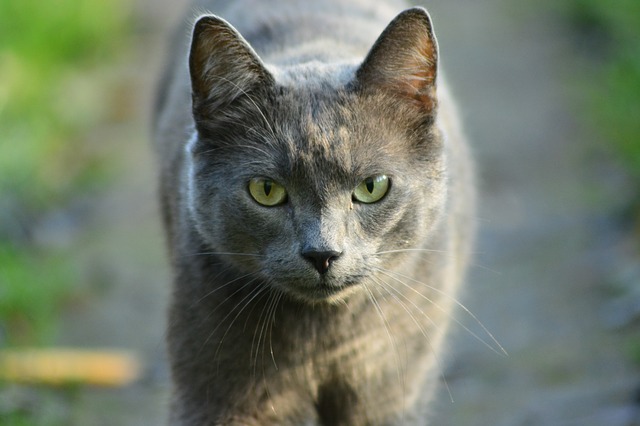
Label: gatto